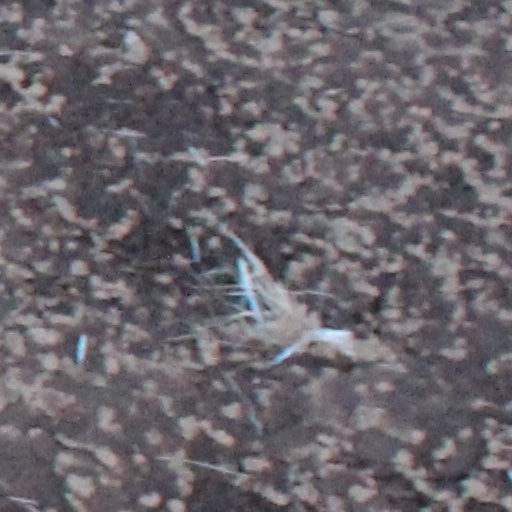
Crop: wheat